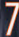
Number: 7